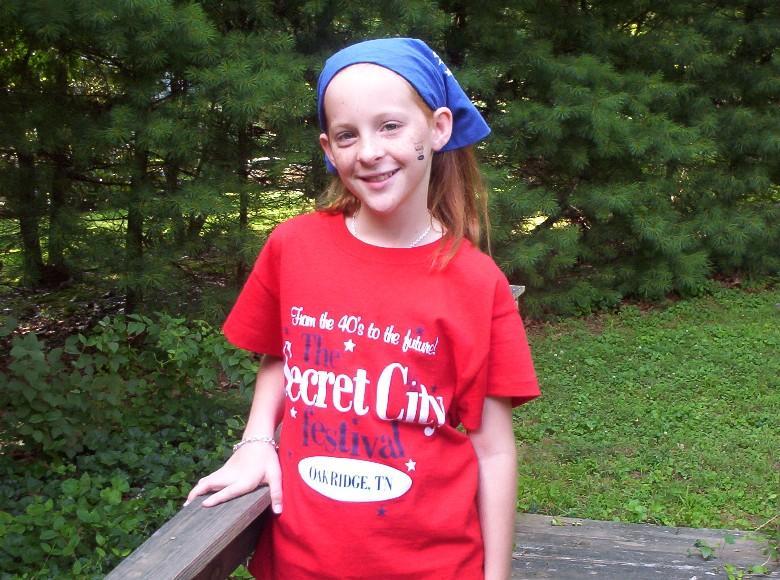
Label: not_food